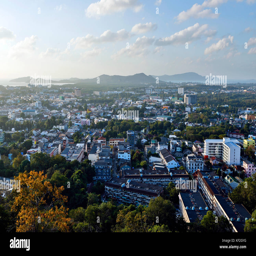
view of skyline in the early morning